Hyram Yarbro

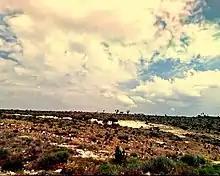
Yarbro's hometown of Paulden, Arizona

Yarbro was born in Paulden, Arizona, and grew up on a cattle ranch. He is one of five children and has stated that his family were "strict" followers of Mormonism. As a teenager, Yarbro was forced to leave his family's home after coming out as gay. Yarbro has quoted that throughout his teens and early twenties, he suffered from depression and eating disorders, engaged in self-harm and attempted suicide.